Hajong ethnic religion

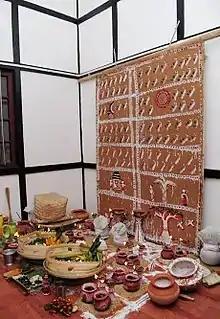
Temporary altars are set up to pay homage to the deities of heaven and earth during wedding ceremonies.

The Hajongs believe in some evil spirits like Machang Dyao, Jarang Dyao, Bhut, Muilâ Dyao, Jugni Dyao, Daini etc. They adore and worship different gods and goddess like Kali, Durga, Lakshmi, Saraswati, Kamakhya, Manasa, Basanti and others. They also practice some of their traditional religious rituals. Kartik puja among the Hajongs are known as Kâtkâ pujâ and Manasa puja is known as Kani Dyao puja. The day of Lakshmi puja is referred to as 'Kujâi Ghor' . In Bastu Pujâ tortoises and pigeons are sacrificed for Bastu.